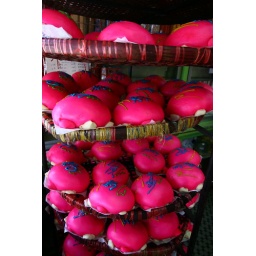
Pink turtles cakes in a bakery of Penang